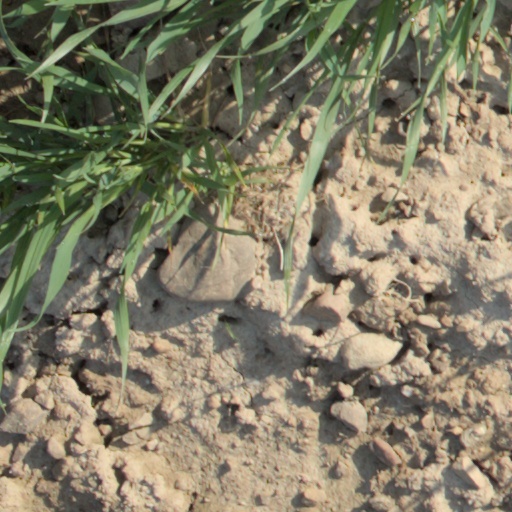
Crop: wheat